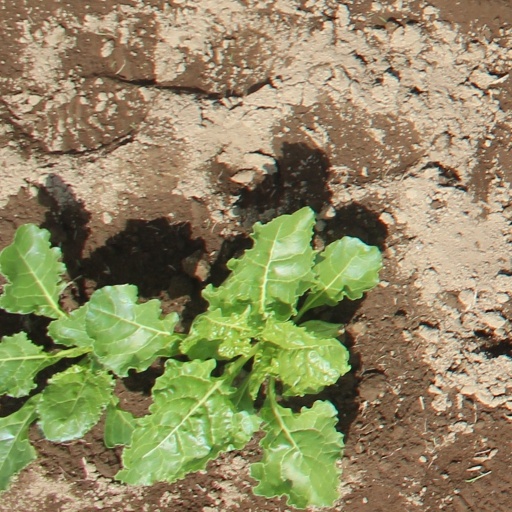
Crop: sugar beet